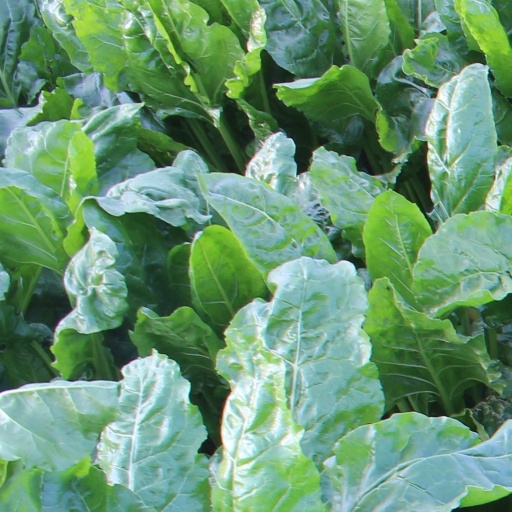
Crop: sugar beet